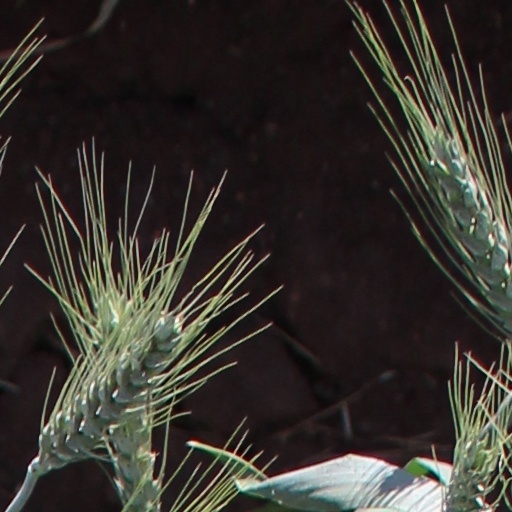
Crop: wheat